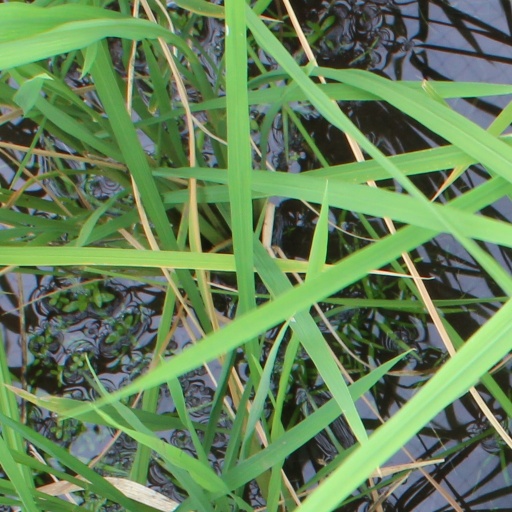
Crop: rice